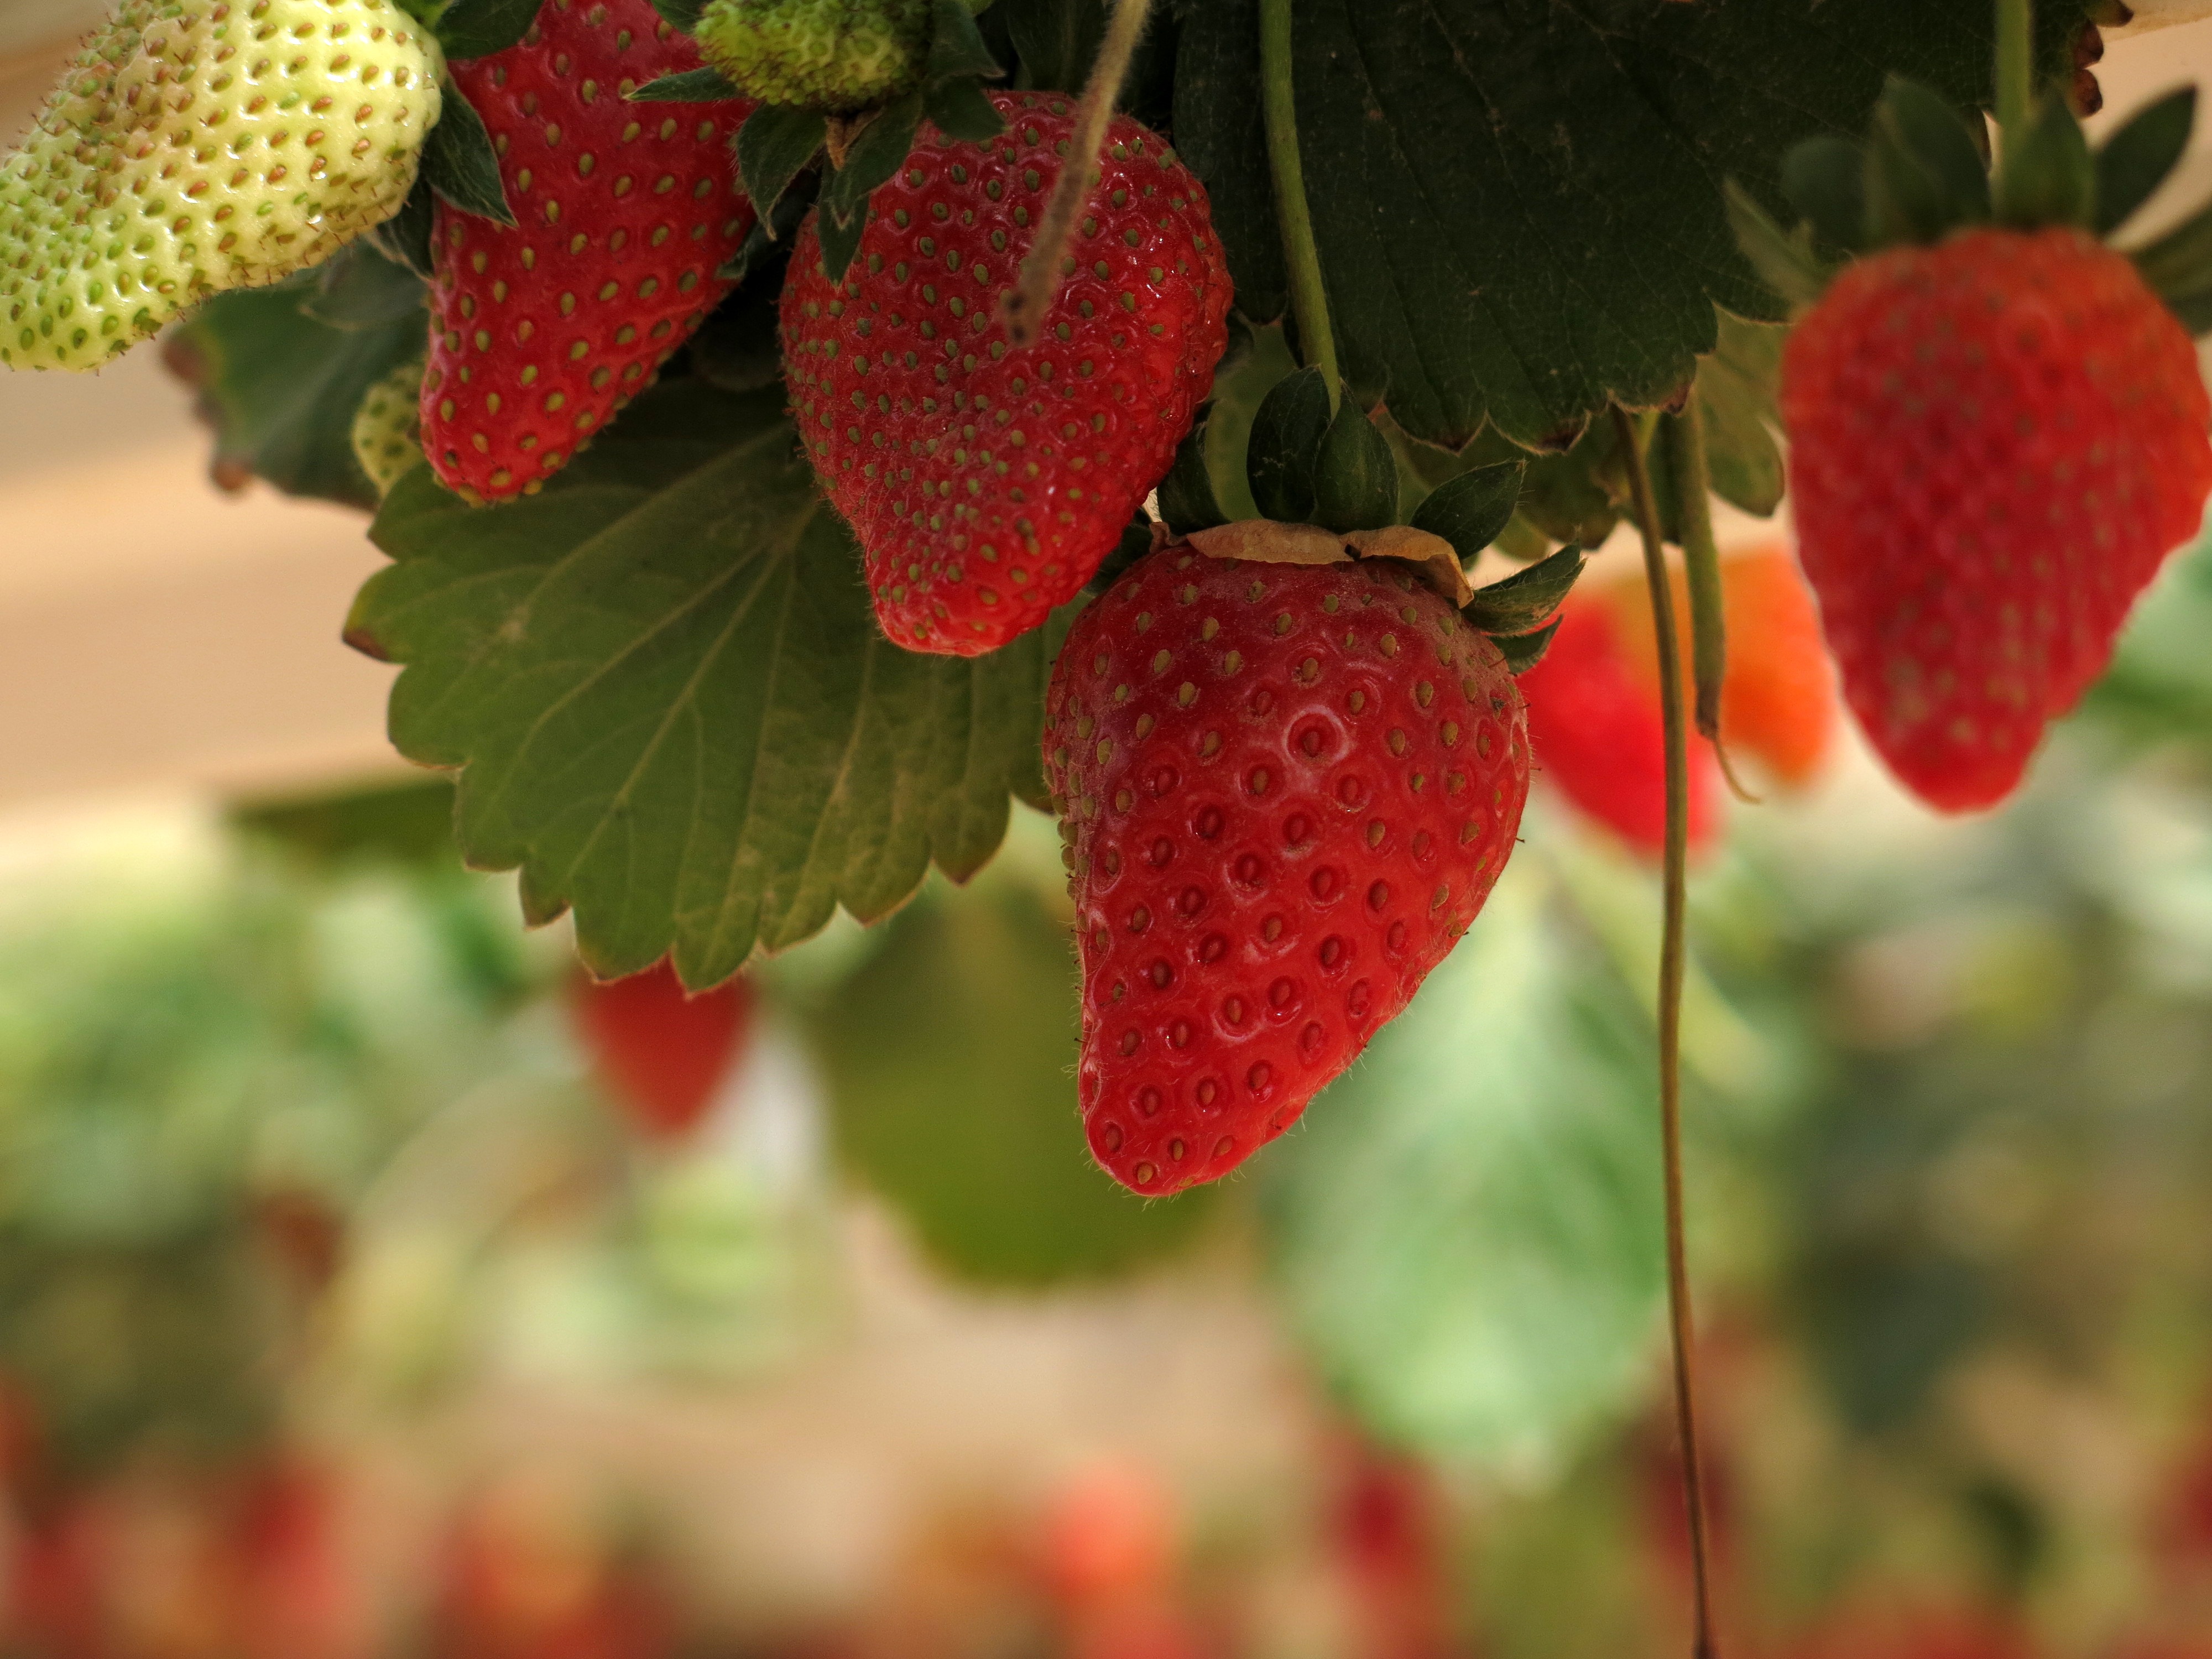
nature, plant, fruit, berry, sweet, leaf, flower, petal, food, red, produce, natural, autumn, fresh, agriculture, flora, delicious, strawberry, berries, shrub, tasty, upside down, strawberries, organic, macro photography, flowering plant, land plant, loganberry, wine raspberry